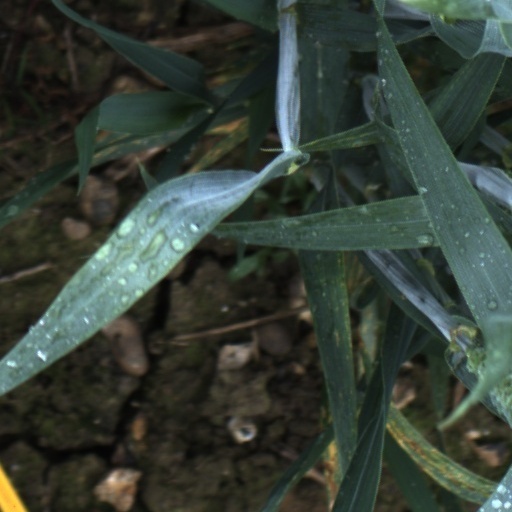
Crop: wheat